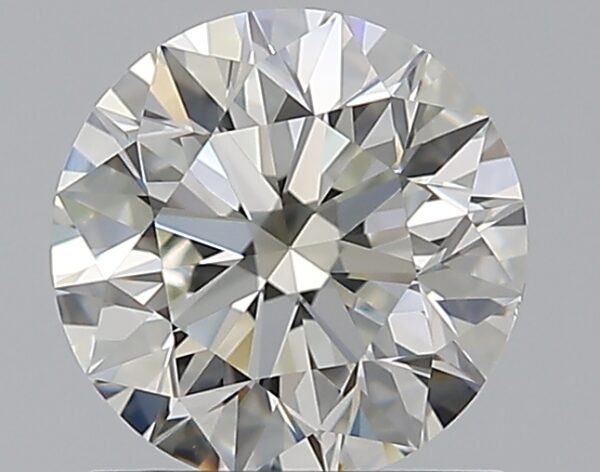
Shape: round
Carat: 1.2
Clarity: VVS2
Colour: J
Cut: EX
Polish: EX
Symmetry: EX
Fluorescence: M
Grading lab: GIA
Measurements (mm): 6.72 x 6.76 x 4.25